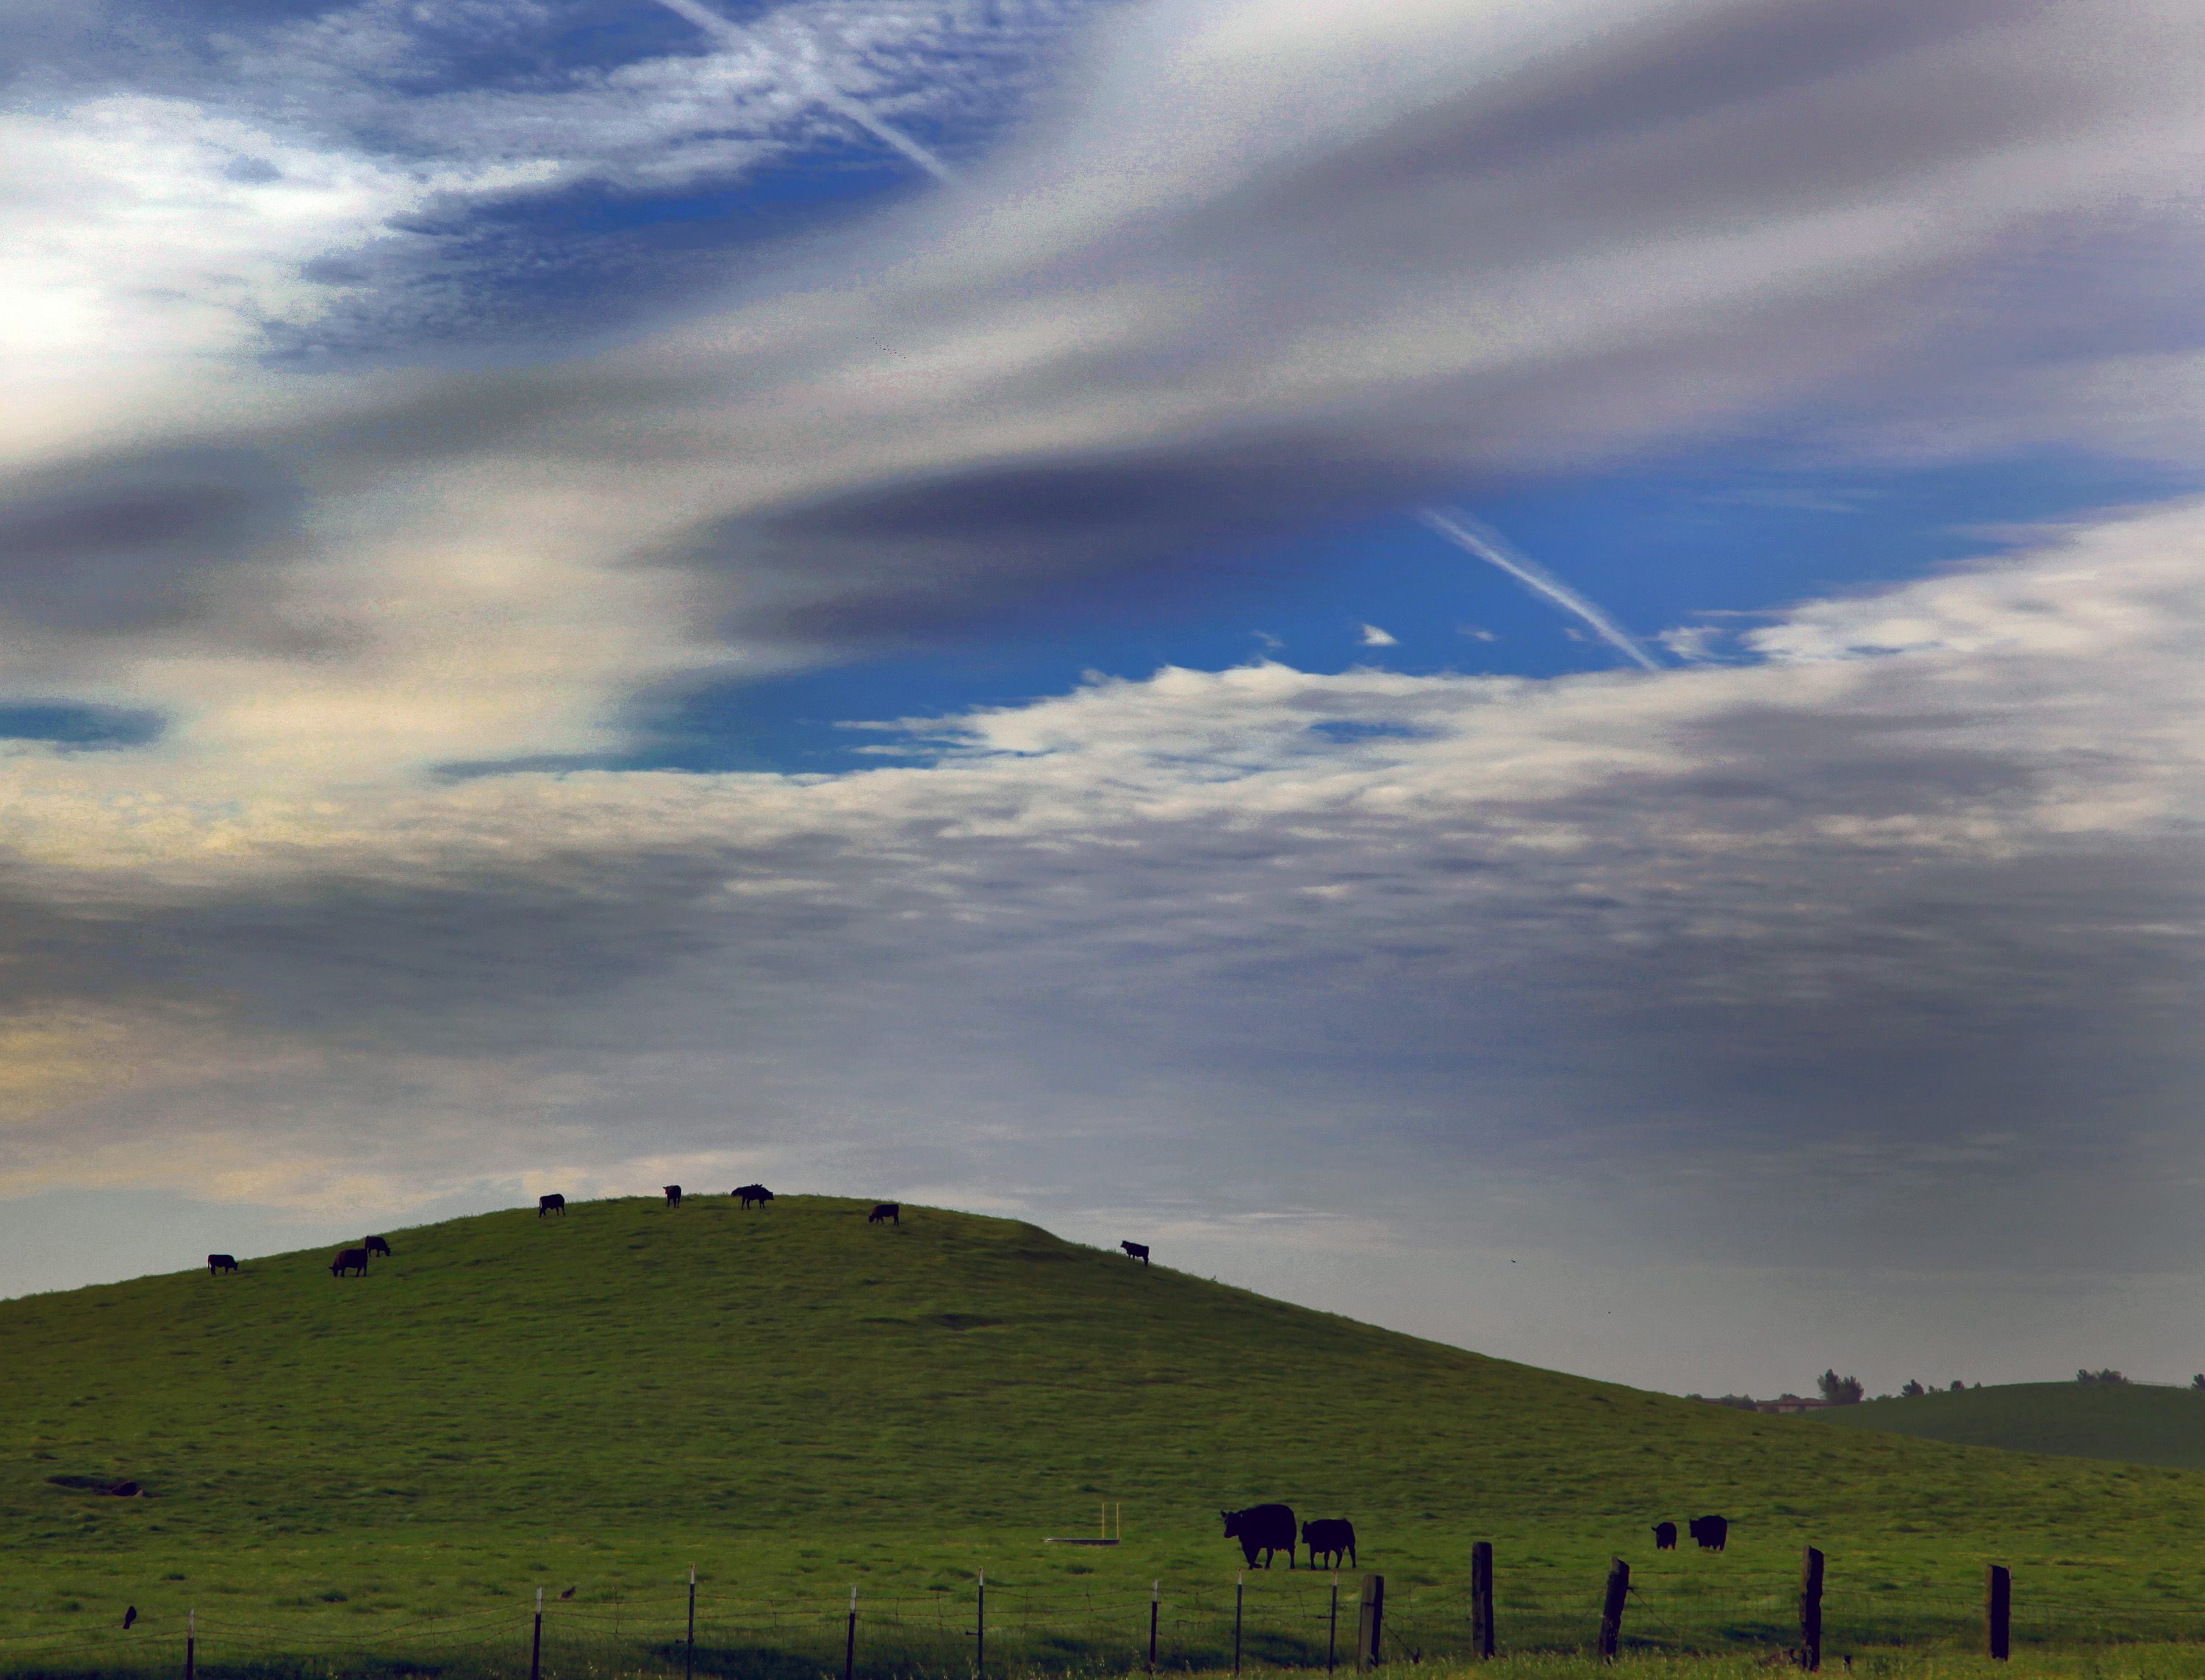
landscape, nature, grass, horizon, mountain, cloud, sky, sunset, field, meadow, prairie, sunlight, morning, hill, wind, dawn, dusk, evening, pasture, agriculture, plain, grassland, plateau, ecosystem, steppe, rural area, meteorological phenomenon, geographical feature, atmospheric phenomenon, atmosphere of earth, mountainous landforms